Crawley

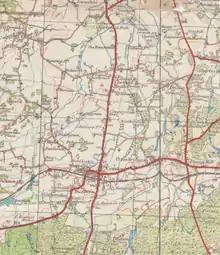
Ordnance Survey map of the Crawley area, 1932

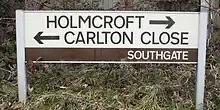
Each neighbourhood has colour-coded street name signs "(Southgate example pictured)".

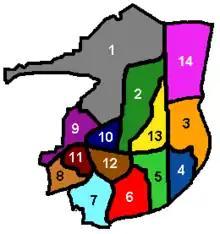
Neighbourhoods of Crawley, identified in the table

The borough is part of a two-tier arrangement, with service provision shared with West Sussex County Council. Since 2018 the borough has partnered with other local authorities as part of the Greater Brighton City Region. The authority is divided into 13 wards, each of which is represented by two or three local councillors, forming a total council of 36 members. Most wards are coterminous with the borough's neighbourhoods, but Northgate and West Green are combined into one ward; Broadfield is divided across three; and Pound Hill is split across "Pound Hill North and Forge Wood" and "Pound Hill South and Worth". The council is elected in thirds. Crawley Borough Council has had a Labour majority since 2022.